Harry Seeley

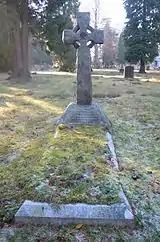
Seeley's grave in Brookwood Cemetery

Seeley determined that dinosaurs fell into two great groups, the Saurischia and the Ornithischia, based on the nature of their pelvic bones and joints. He published his results in 1888, from a lecture he had delivered the previous year. Paleontologists of his time had been dividing the Dinosauria in various ways, depending on the structure of their feet and the form of their teeth. Seeley's division, however, has stood the test of time, though the birds have subsequently been found to descend, not from the "bird-hipped" Ornithischia, but from the "lizard-hipped" Saurischia. He found the two groups so distinct that he also argued for separate origins: not until the 1980s did new techniques of cladistic analysis show that both groups of dinosaurs really did have common ancestors in the Triassic. Seeley described and named numerous dinosaurs from their fossils in the course of his career.